Shinshu University

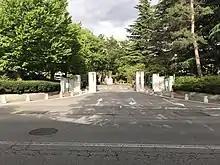
Main entrance of Shinshu University

, abbreviated to , is a Japanese national university located in Matsumoto, Nagano Prefecture, Japan. As the only national university in Japan bearing the name of a former Japanese province, it bears the name "Shinshu" (alternative name for Shinano Province). The University has three campuses; Matsumoto, Nagano, Ueda and Minami-Minowa.